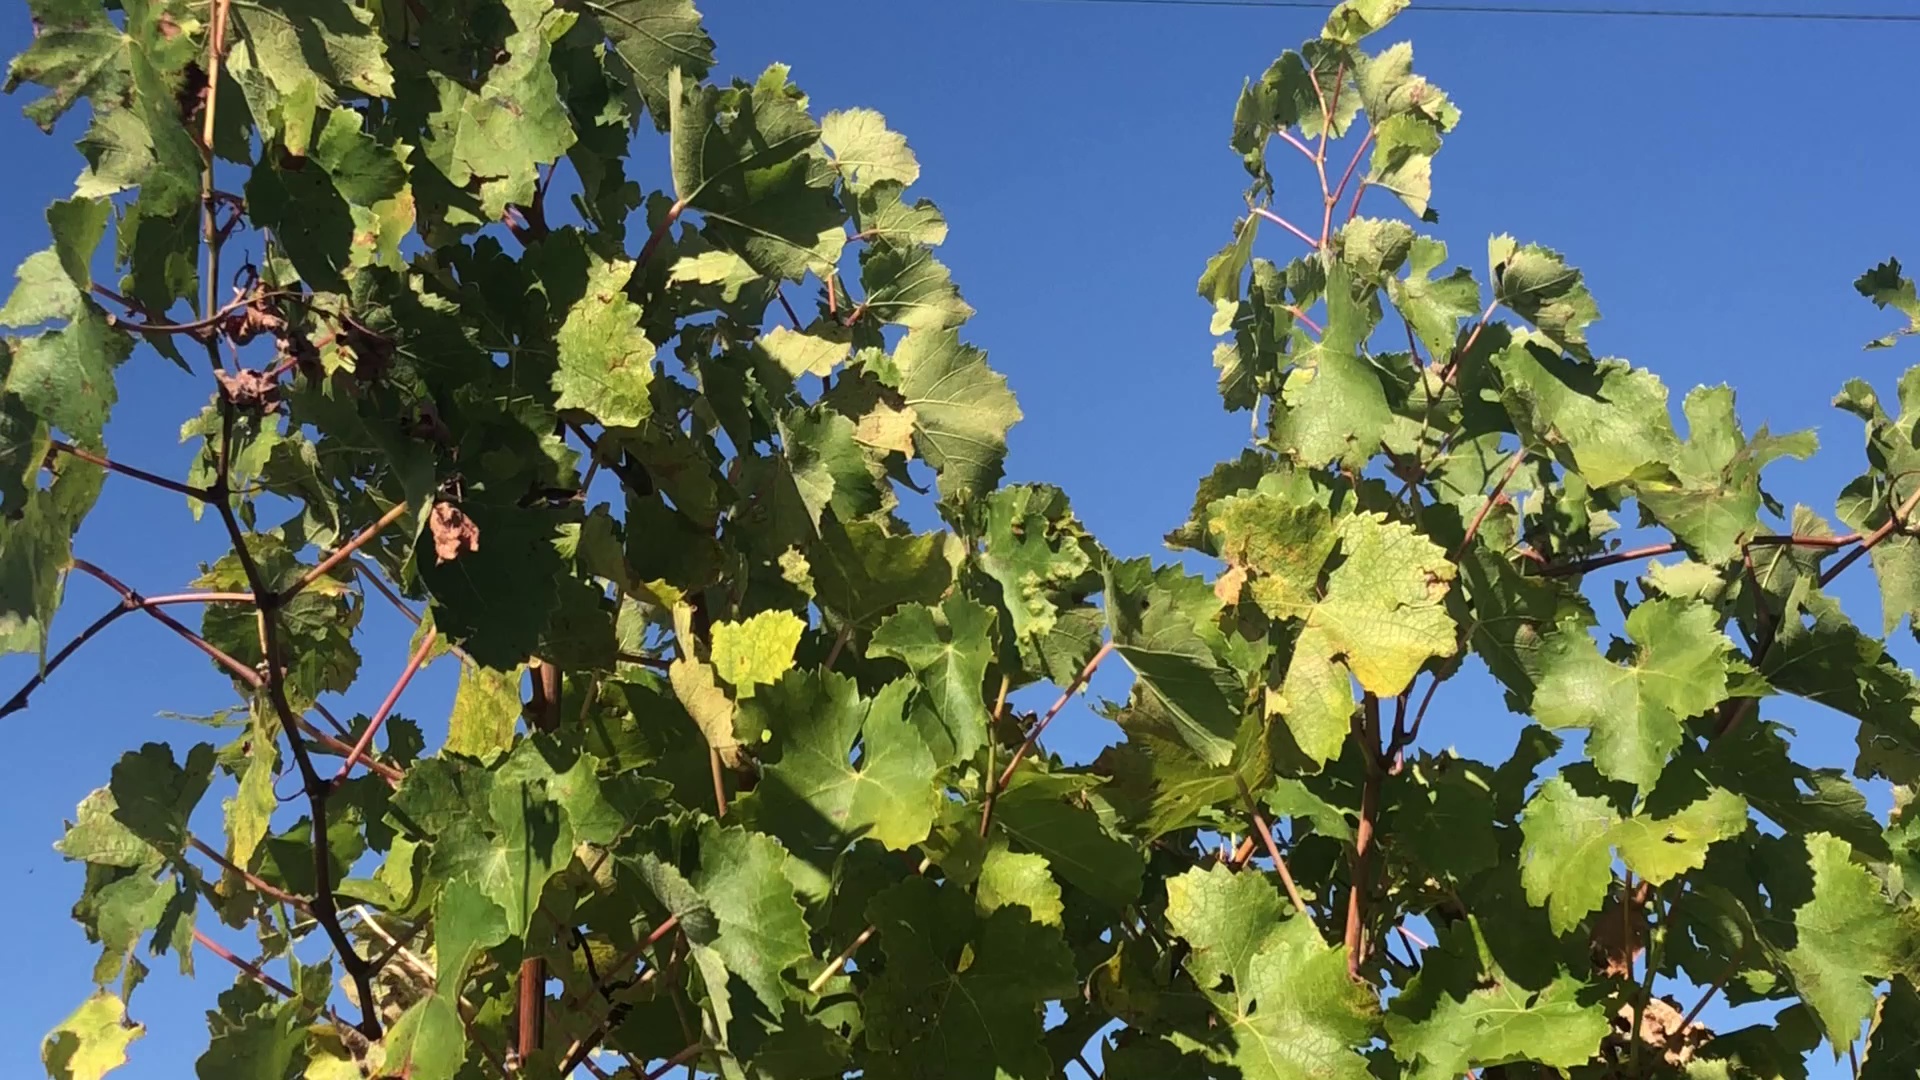
Label: healthy